Gabriel Guevrekian

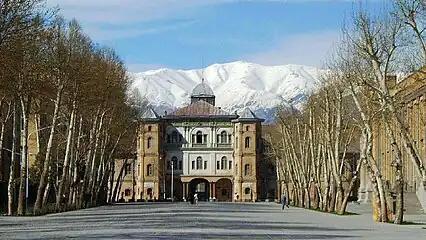
Compounds of the Foreign Ministry of Iran in which Guevrekian was their architectural planner

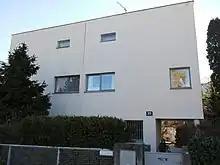
Houses in Vienna Werkbundsiedlung, designed by Guevrekian

He was actively involved in the early stages of the "Congrès International d'Architecture Moderne" (CIAM) which he chaired from 1928 until 1932, a position appointed him by le Corbusier (Turner 1996). He co-founded the magazine L’architecture d’aujourd’hui. Josef Frank invited him to design two houses for the Werkbundsiedlung in Vienna in 1932.